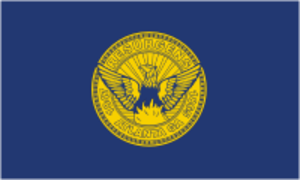
Les Falcons d'Atlanta sont une franchise de la Ligue nationale de football basée à Atlanta dans l'État de Géorgie. La franchise est fondée le 30 juin 1965 et dispute son premier match en 1966. Elle est actuellement propriété d'Arthur Blank et est dirigée par Dan Quinn.
Le Dream d’Atlanta est une franchise de basket-ball féminin de la ville d’Atlanta, membre de la WNBA. Créée en 2008, elle devient la 14ᵉ franchise de la ligue, et commence sa première saison en mai 2008.
La Slovénie est représentée par 37 athlètes aux Jeux olympiques d'été de 1996 à Atlanta. Il s'agit de sa 2ᵉ participation à des Jeux d'été. Avec ses 17 ans, Alenka Kejžar est la plus jeune athlète de la délégation. Durant les jeux, le pays remporte deux médailles d'argent et se classe ainsi à la 55ᵉ place du tableau des médailles par nations.